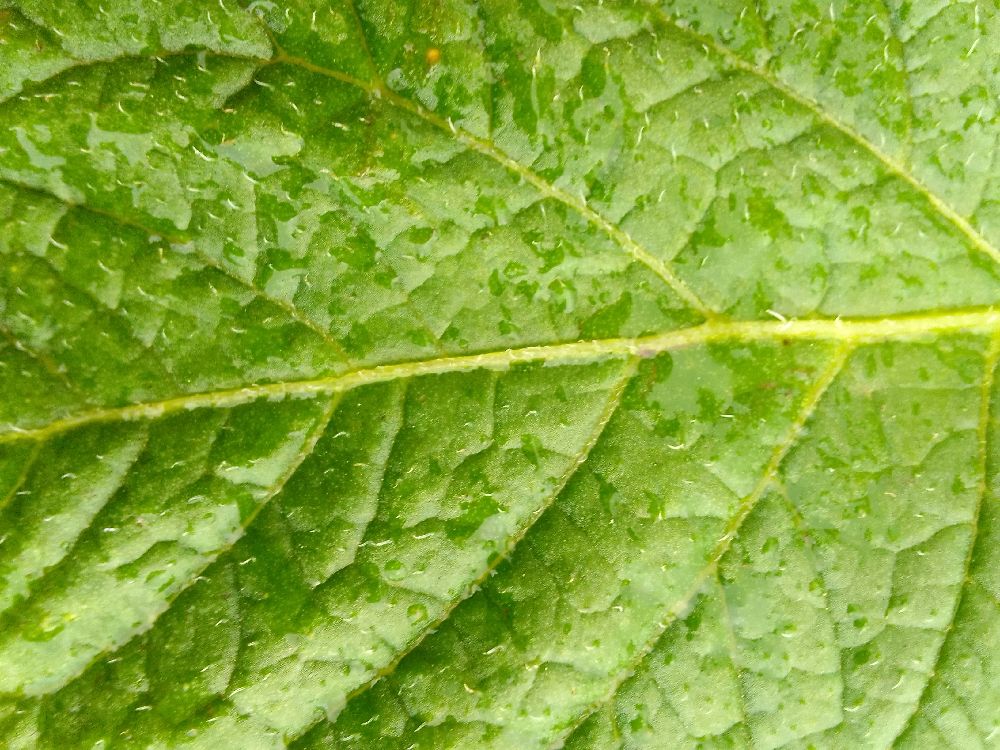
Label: Healthy